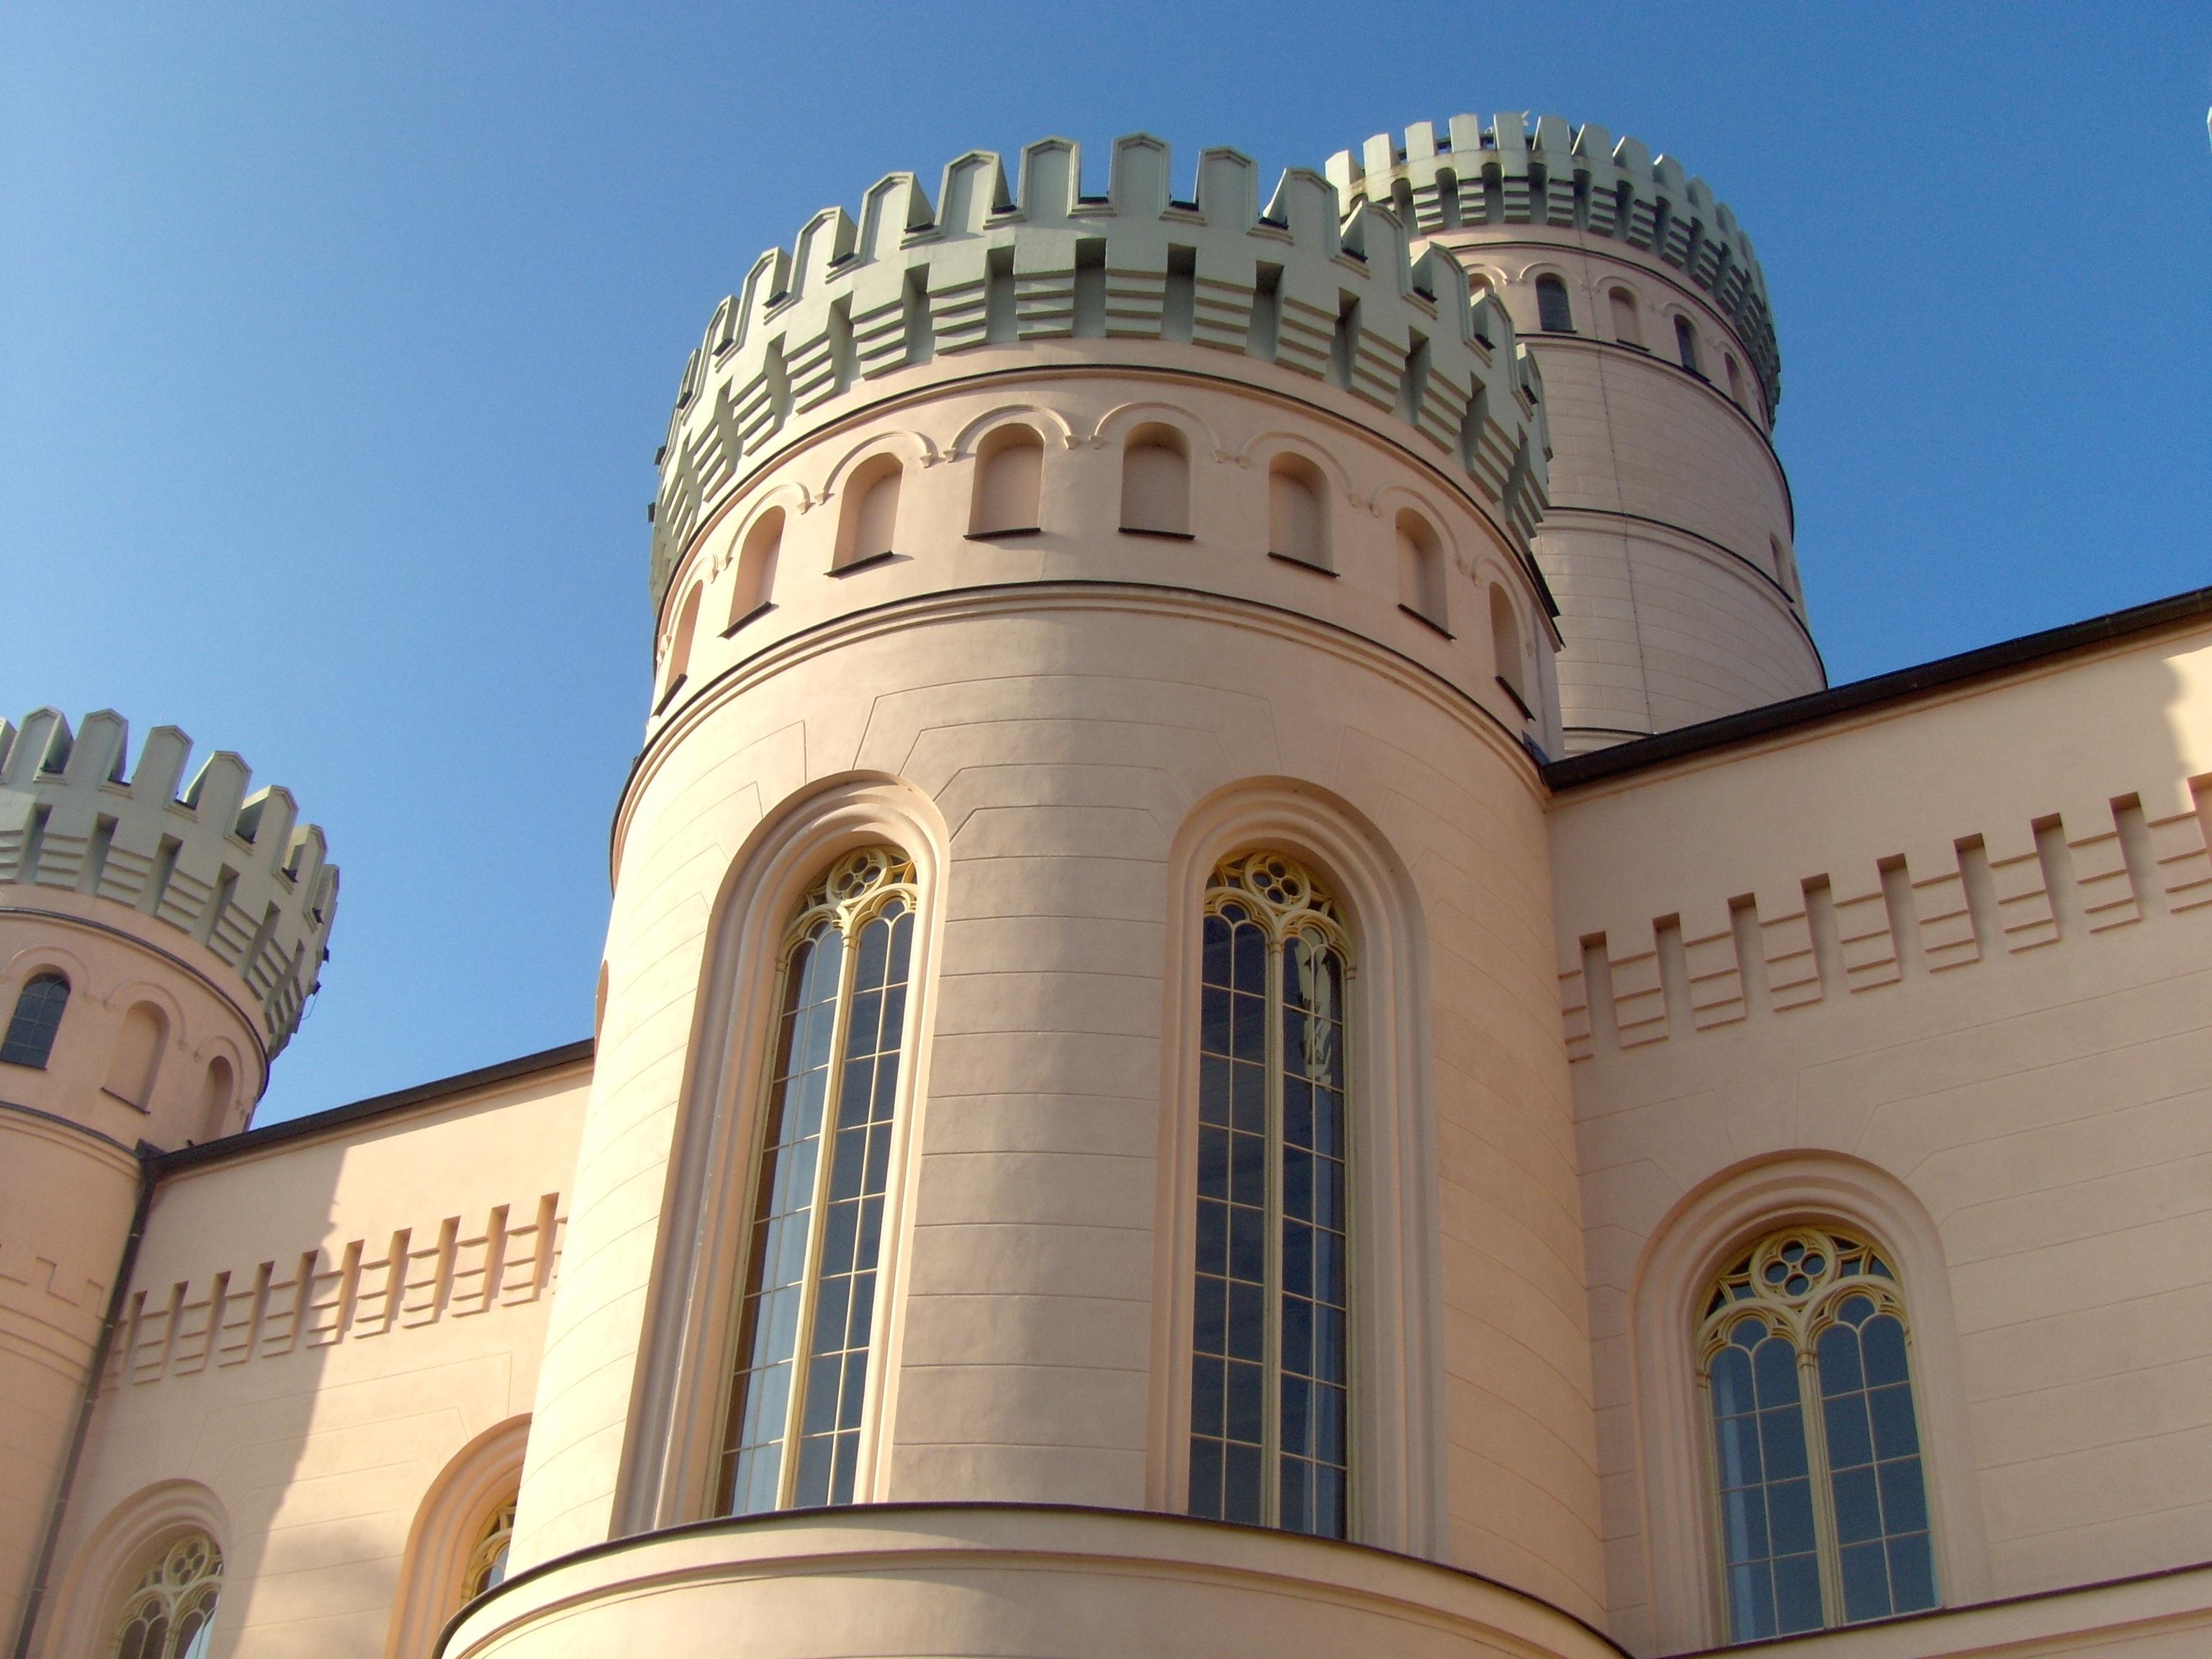
architecture, building, palace, tower, castle, landmark, facade, place of worship, blue sky, synagogue